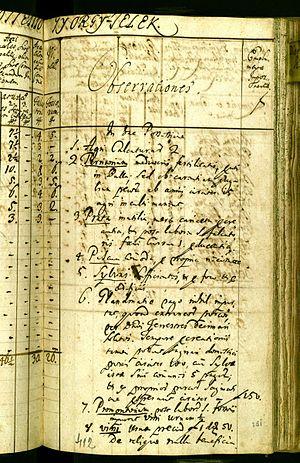
Giurtelecu Șimleului est un village roumain de la commune de Măeriște, en Transylvanie, dans le județ de Sălaj. Il est également connu sous le nom de Giurtelec ou Giurtelecu en roumain.